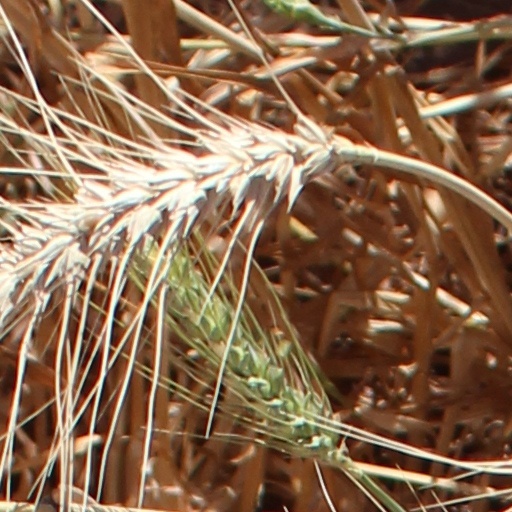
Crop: wheat